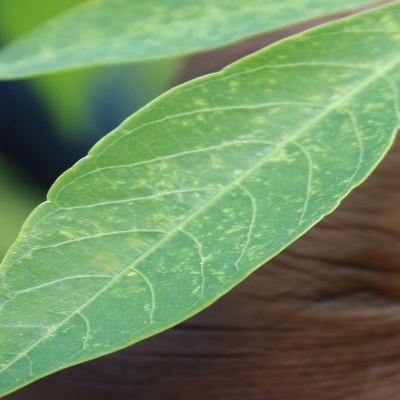
Crop: Cassava
Condition: green mite